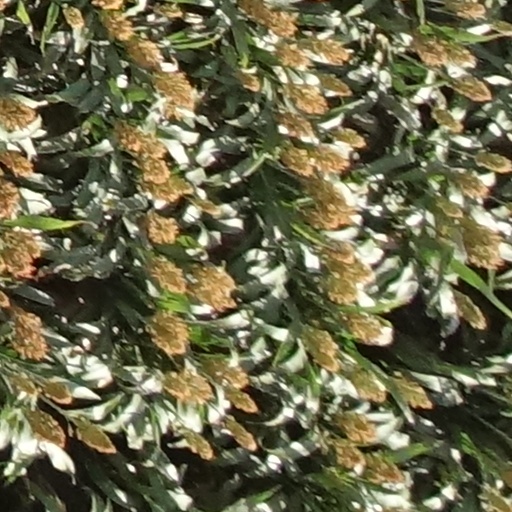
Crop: sorghum